Symphony No. 66 (Haydn)

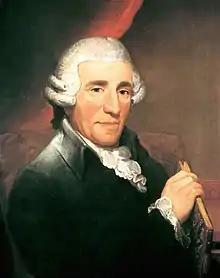
Joseph Haydn

The Symphony No. 66 in B flat major (Hoboken I/66) is a symphony by Joseph Haydn. The time of composition is uncertain, with one speculation from around 1775–1776. The symphony is scored for two oboes, two bassoons, two horns and strings.